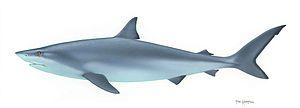
Le requin-bouledogue ou requin du Zambèze est une espèce de requins de la famille des Carcharhinidés.